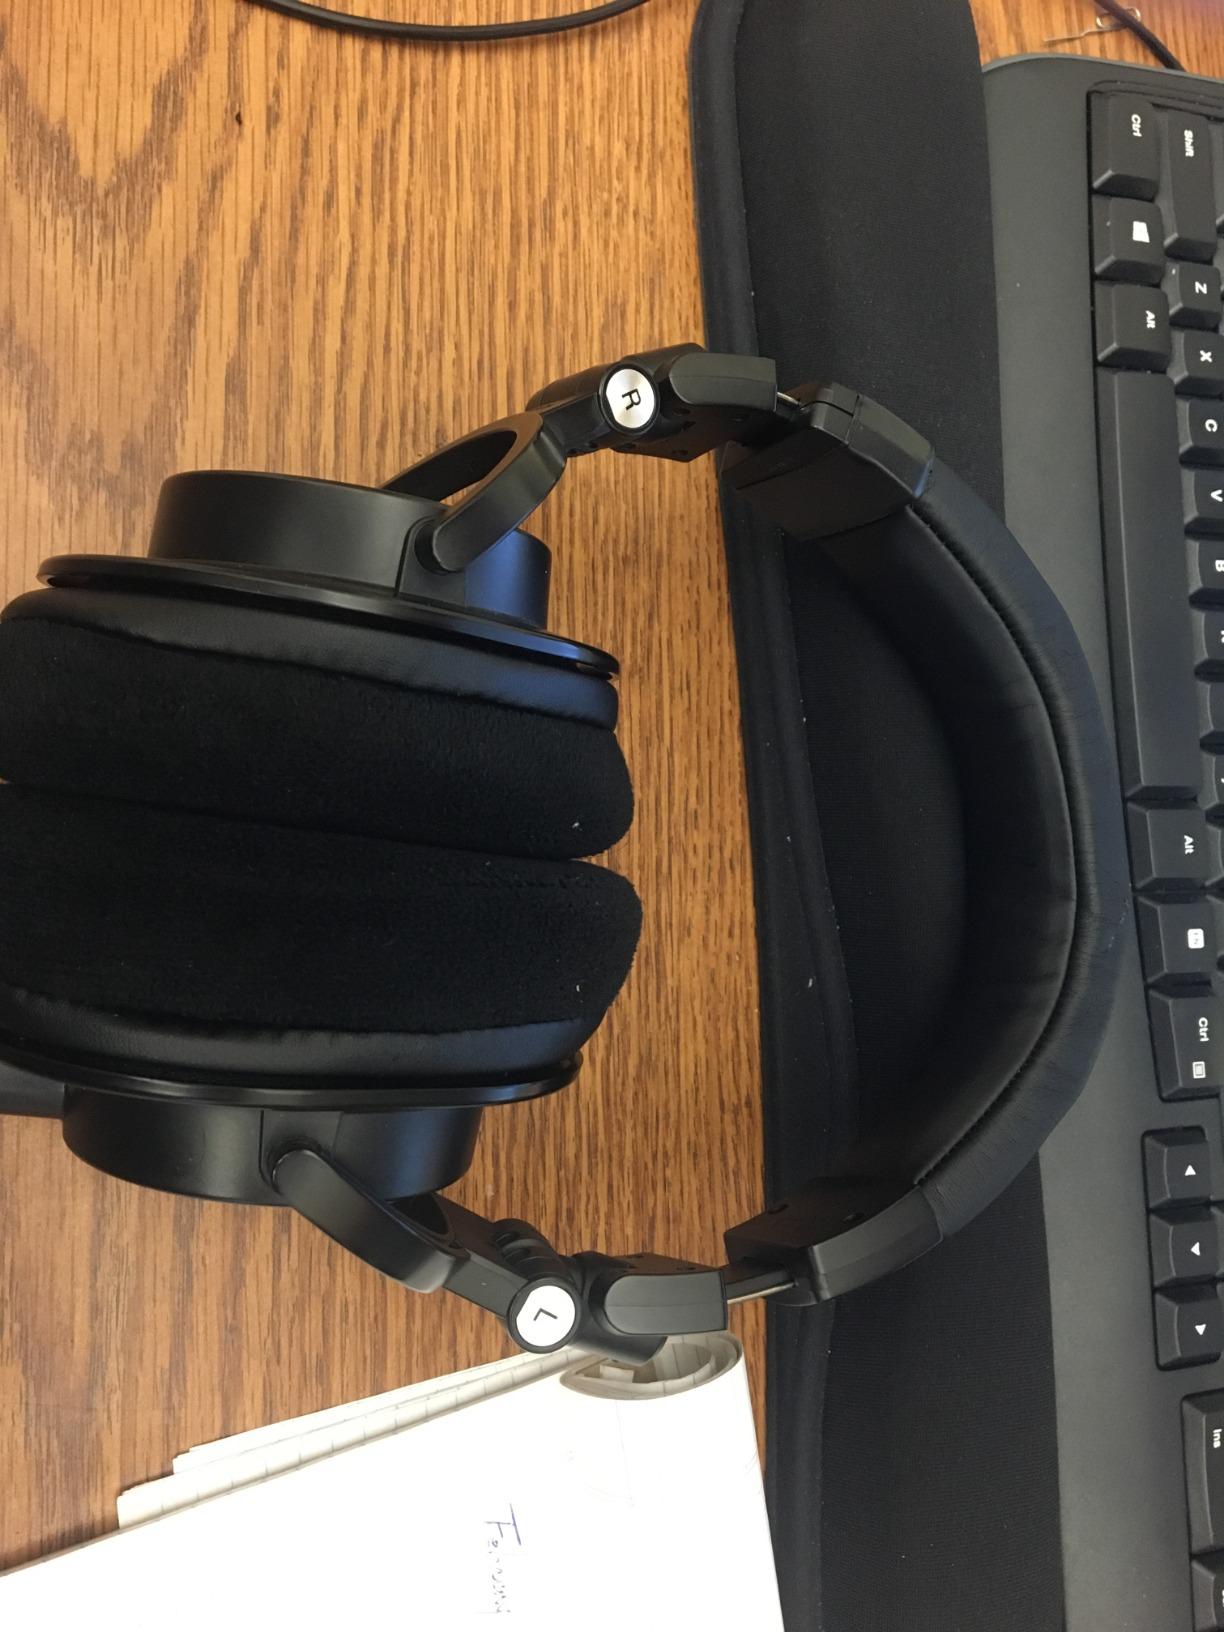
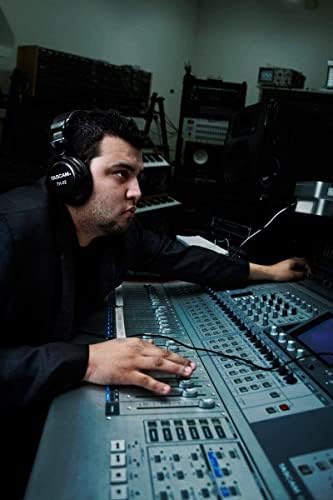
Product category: headphones
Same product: no